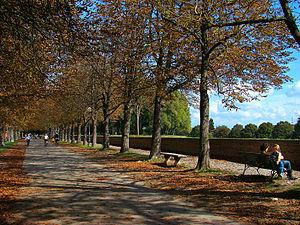
Lucques, Toscane, Italie. La passeggiata delle mura, promenade piétonnière sur l'enceinte fortifiée.